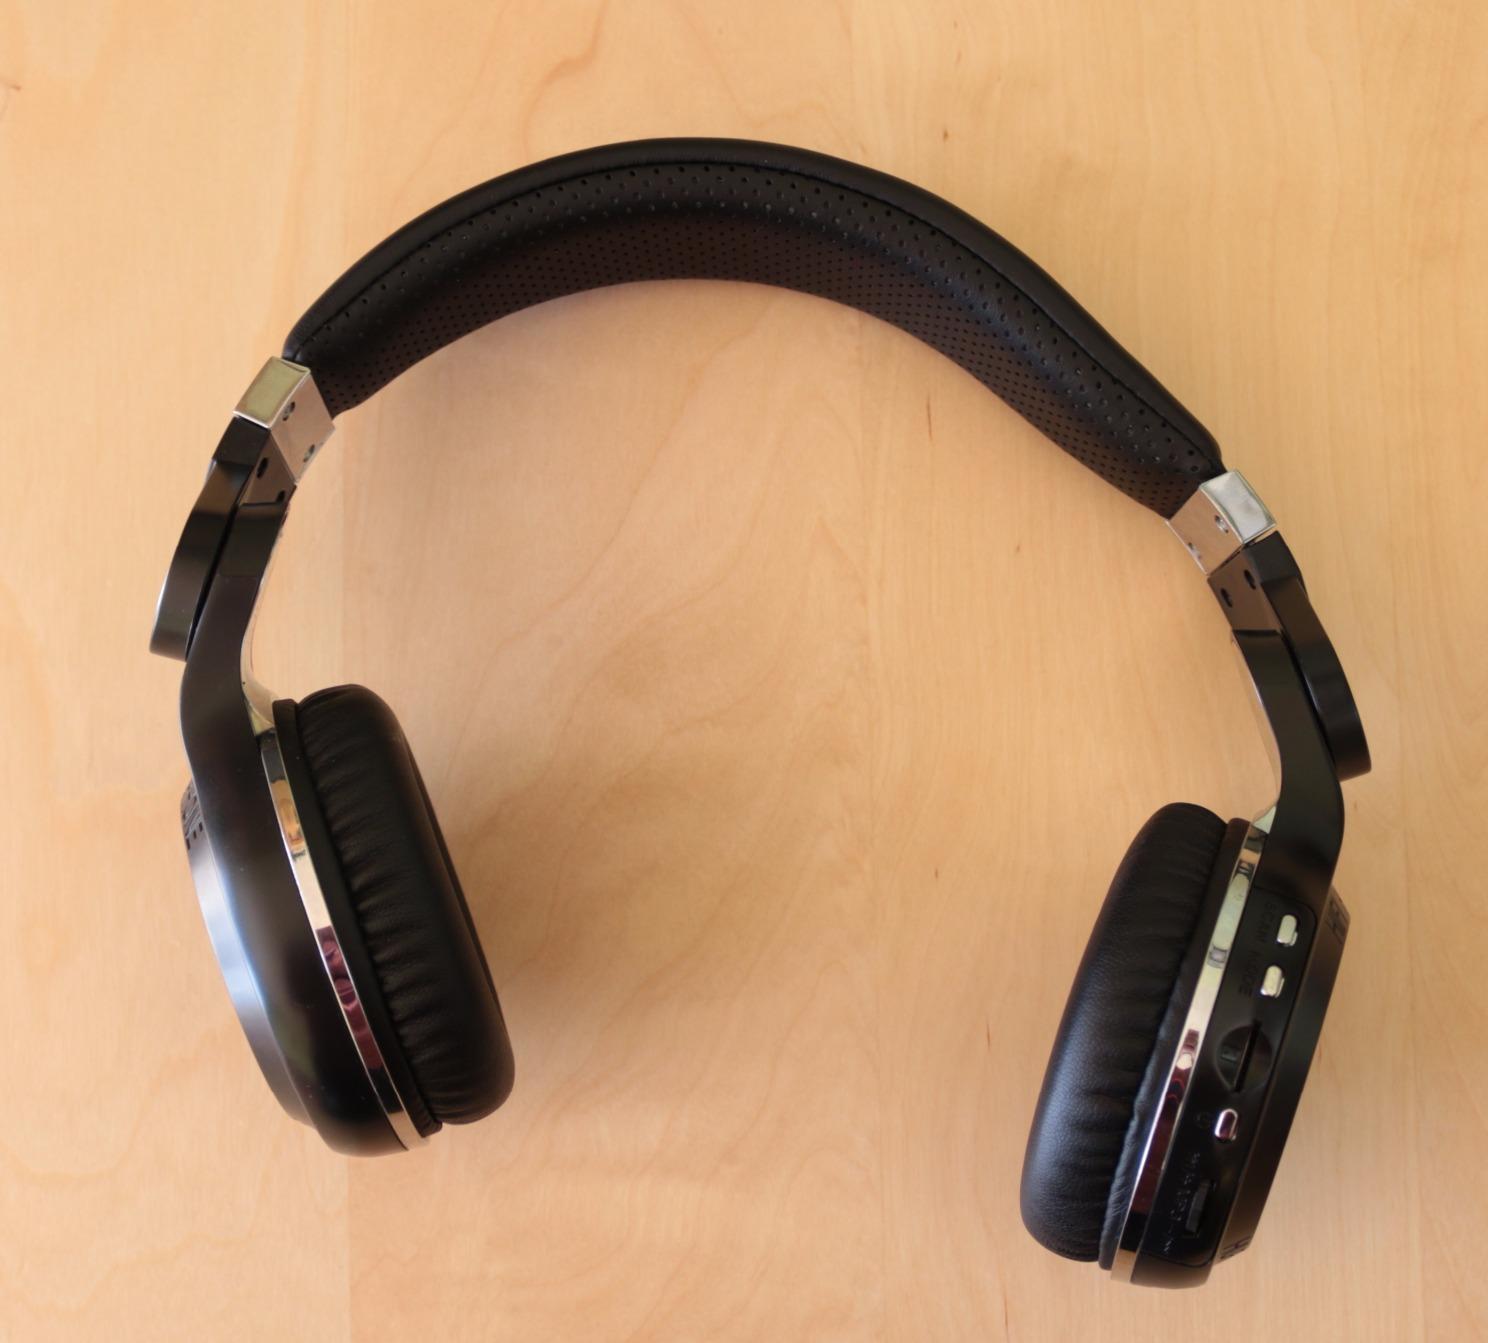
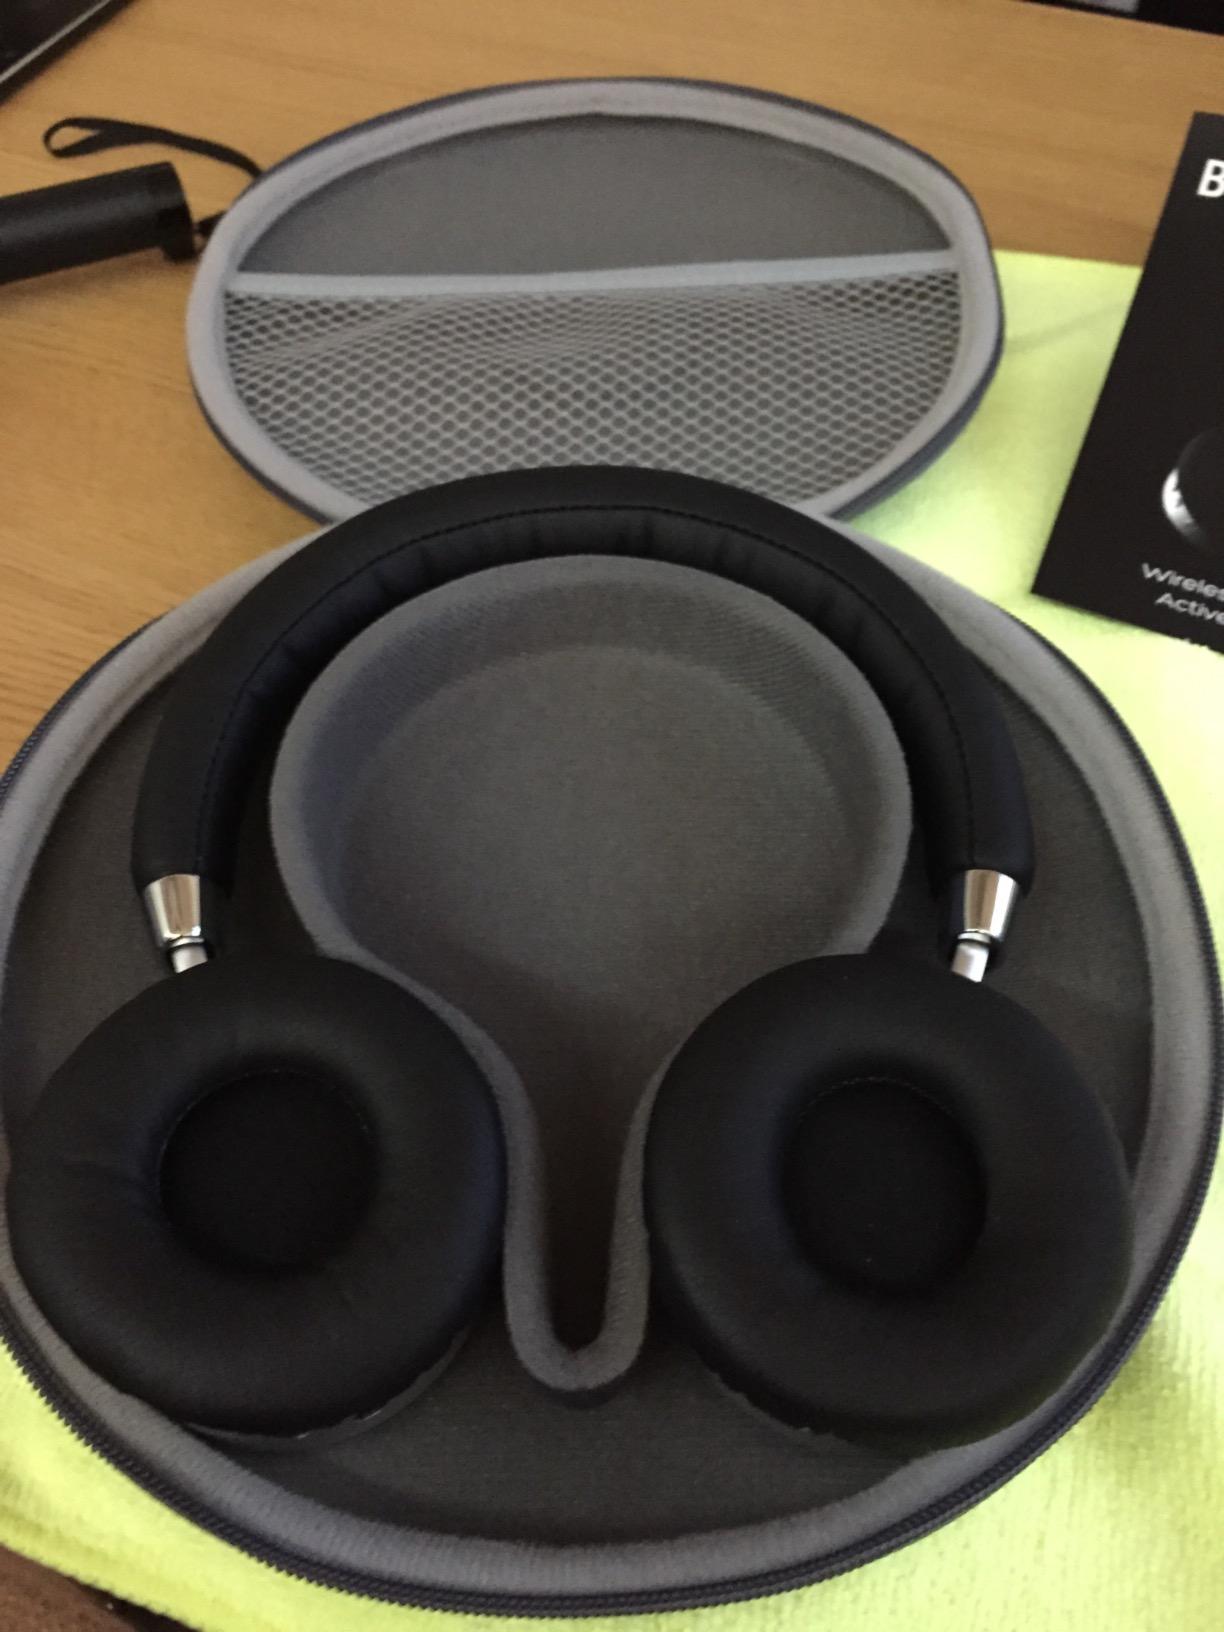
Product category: headphones
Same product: no